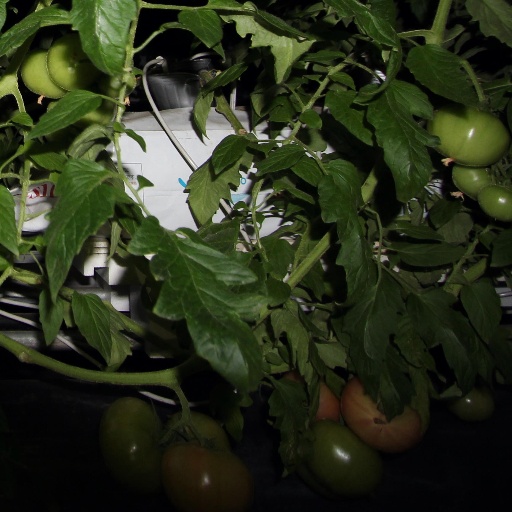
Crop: tomato